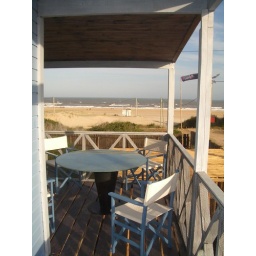
Waterfront beach house realized in La Pedrera, Uruguay.